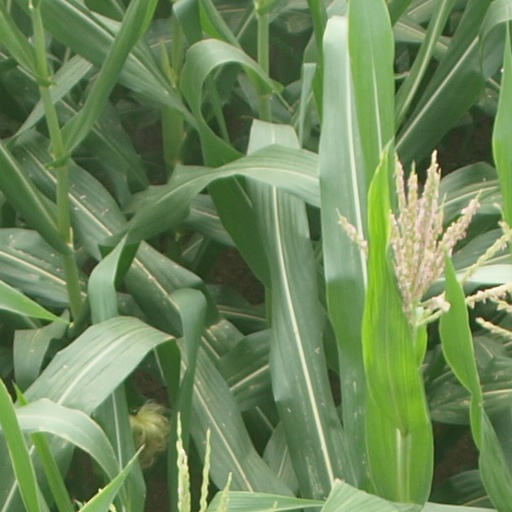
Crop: maize; corn